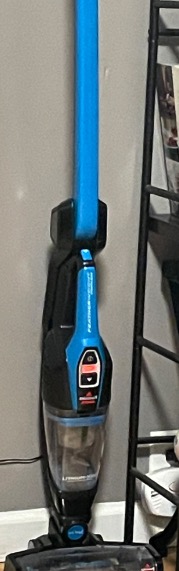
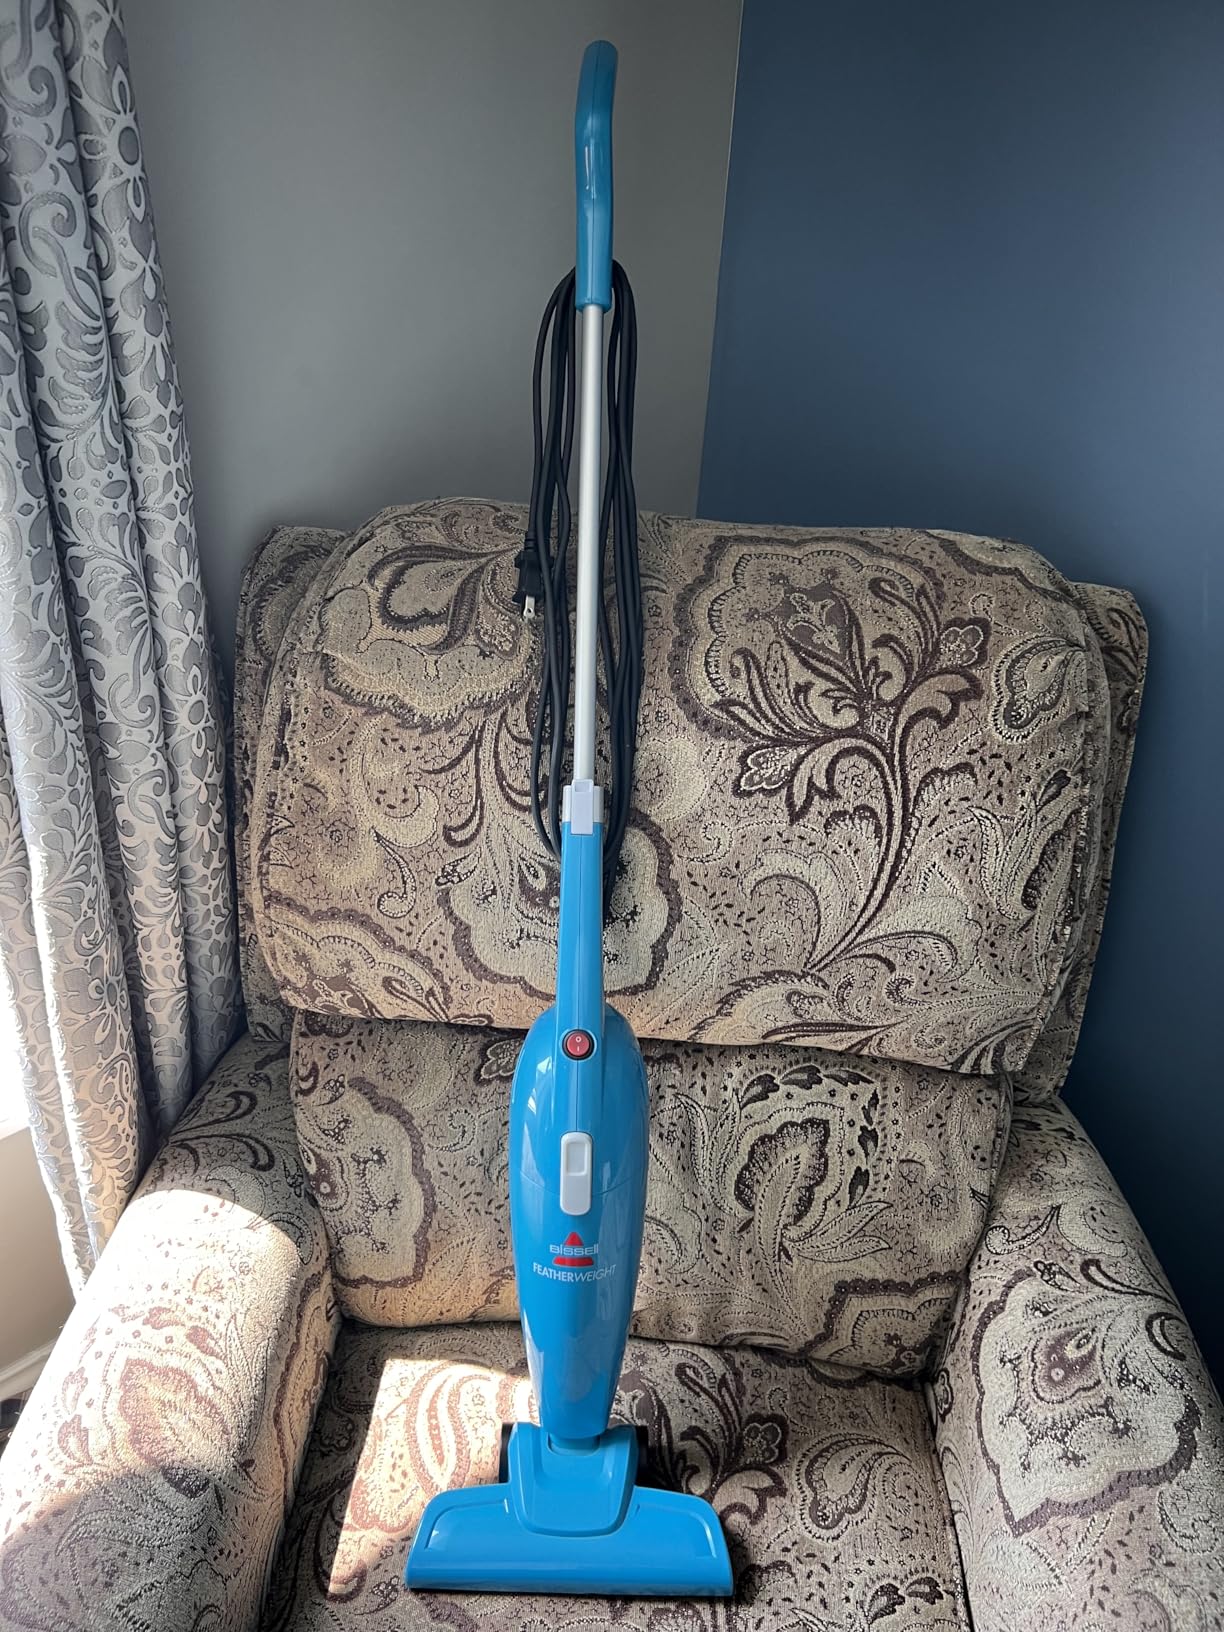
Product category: items_vacuum
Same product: no